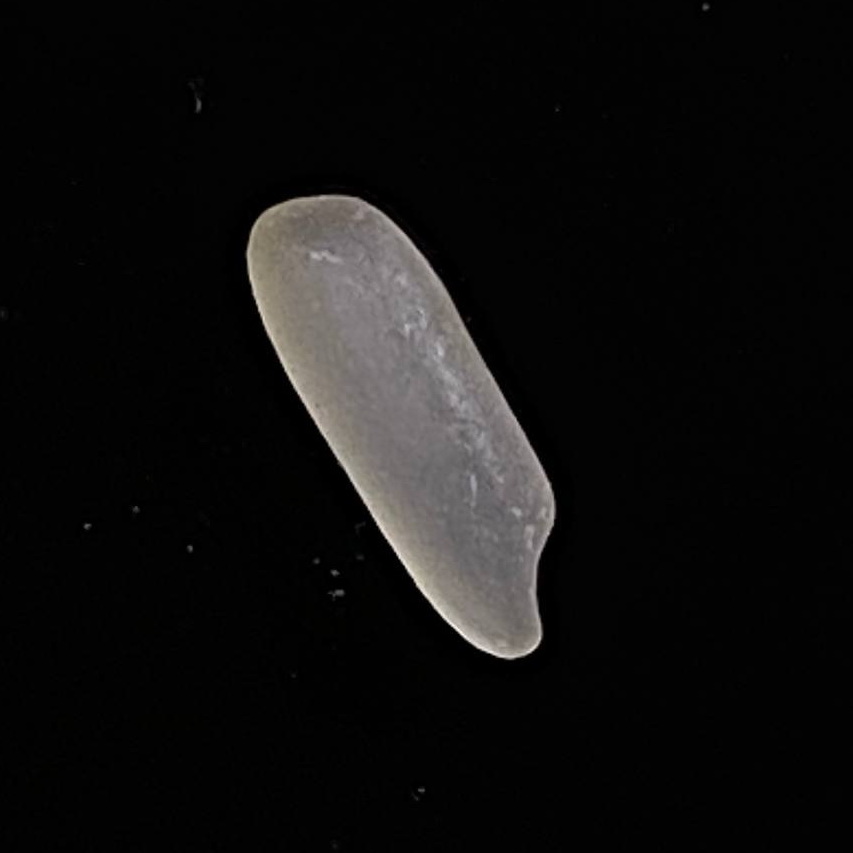
Rice variety: BR29